Empire of the Sun (film)

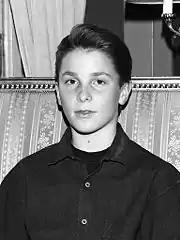

Author J. G. Ballard makes a cameo appearance as a house party guest.